Kulayarāja Tantra

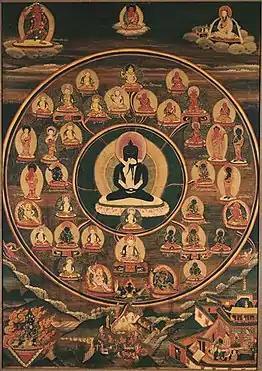
Tibetan Thanka depicting Samantabhadra and various Buddhas and deities, 19th century, Giumet Museum.

According to the Tibetologist David Germano, the "Kunjed Gyalpo" "is the main canonical work of the Great Perfection as it emerges from the "dark period" (850 to 1000 C. E.) into the light of the economic and religious transformations of the eleventh century. While the dark period was marked by economic depression, political decentralization, and a paucity of historical records, it was thus also apparently the site of these non-institutionalized developments of early Vajrayana movements that resulted in the gradual articulation of a self-conscious Great Perfection movement in Tibet, as well as the more graphically tantric Mahayoga systems."